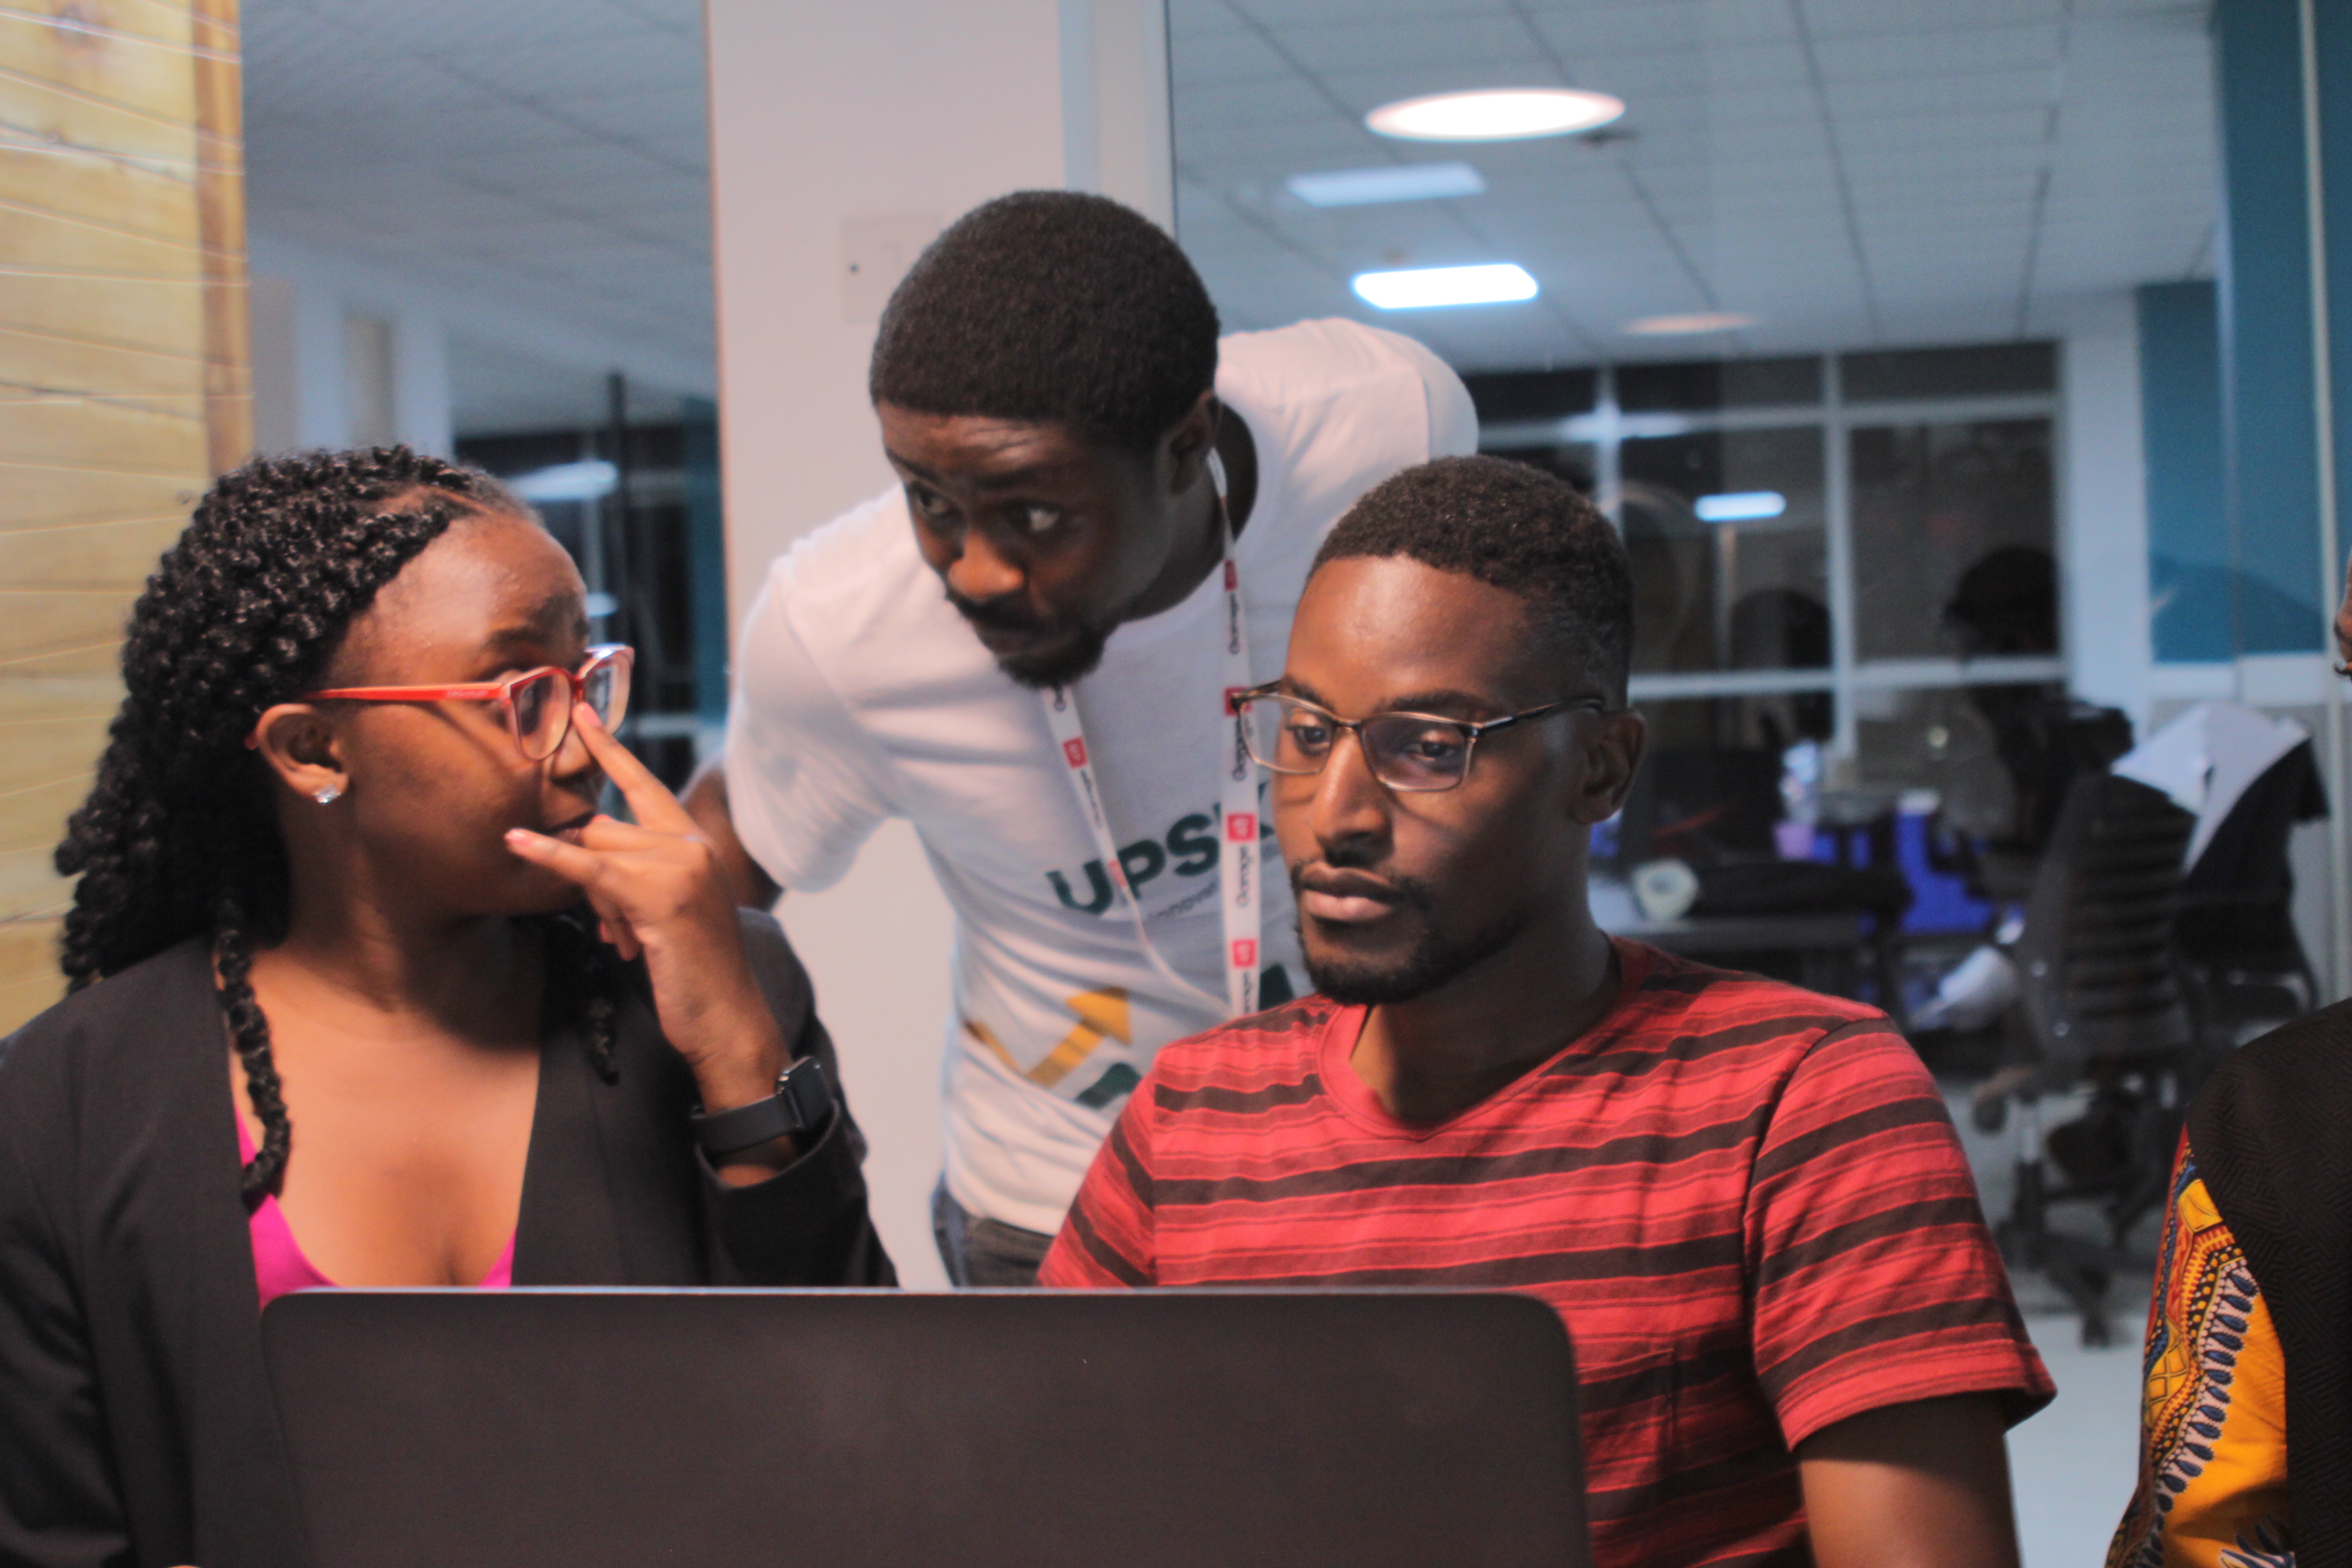
work, youth, community, event, adaptation, design, job